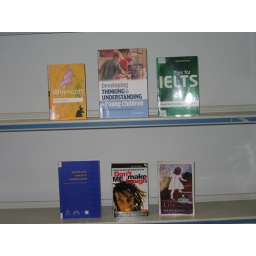
Move your mouse over each book cover and click on the link to search the library catalogue.